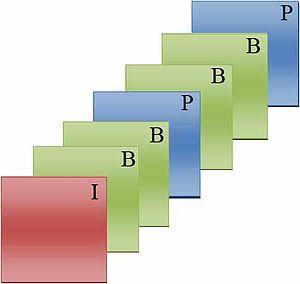
Dans le domaine du codage vidéo, la structure d’un GOP ou « Groupe d'images » définit l'ordre dans lequel sont disposées les images à codage interne et à codage prédictif image inter. Un GOP est constitué d'une suite d'images regroupées dans un flux vidéo encodé qui est répété périodiquement jusqu'à la fin de l'encodage. Les images visibles sont générées à partir des images codées contenues dans un GOP.
Une inter-trame ou inter frame ou image inter désigne dans la compression vidéo une image ou une trame appartenant à un flux qui a été encodé à partir d'un algorithme de prédiction inter-trame. Elle dépend des images précédemment encodées afin de prédire la position des macroblocs d'origine. L'objectif de cet algorithme est de définir un vecteur de mouvement qui traduit le déplacement d'un bloc dans une image déjà encodée dite de référence et sa position dans l'image courante. Cette prédiction est aussi appelée prédiction temporelle. Elle a pour but de profiter des redondances temporelles entre les images ou trames voisines et ainsi obtenir un meilleur taux de compression. Elle se différencie de l'intra-trame qui est encodée à partir d'un algorithme de prédiction spatiale.